Crystalline silicon

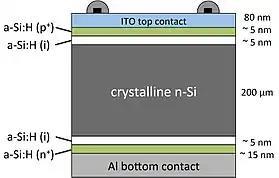

A HIT solar cell is composed of a mono thin crystalline silicon wafer surrounded by ultra-thin amorphous silicon layers. The acronym HIT stands for "heterojunction with intrinsic thin layer". HIT cells are produced by the Japanese multinational electronics corporation Panasonic (see also ""). Panasonic and several other groups have reported several advantages of the HIT design over its traditional c-Si counterpart: